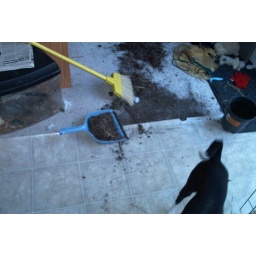
Mom cleans up mega dirt that the dogs brought in the house along with a flower bulb they ate.